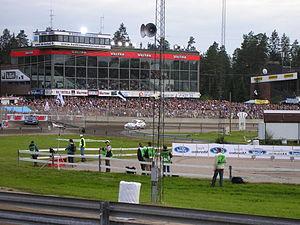
Kypärämäki est un quartier de Jyväskylä en Finlande.